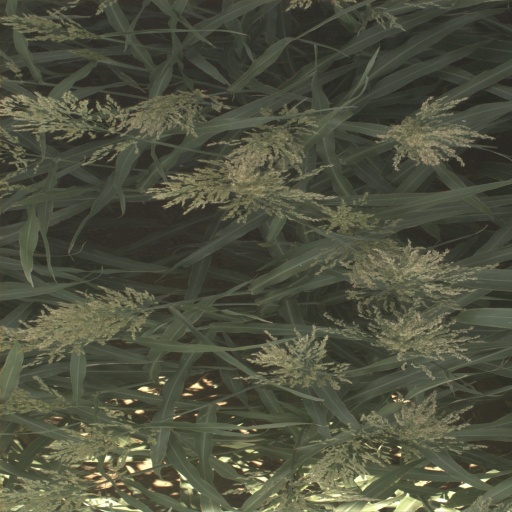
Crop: sorghum